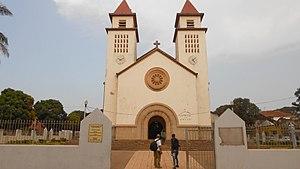
Bissau est une ville d'Afrique de l'Ouest, capitale de la Guinée-Bissau. Selon une estimation de l’Instituto Nacional de Estatística e Censos datant de 2007, la ville compte environ 400 000 habitants, la langue la plus parlée est le créole. Le dernier recensement officiel dans le pays a eu lieu en 1991, la ville avait alors 195 389 habitants que l'on nomme les Bissaliens.